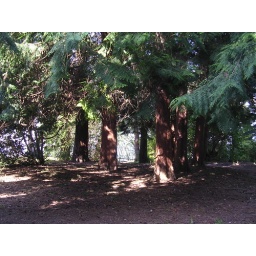
water in the back ground